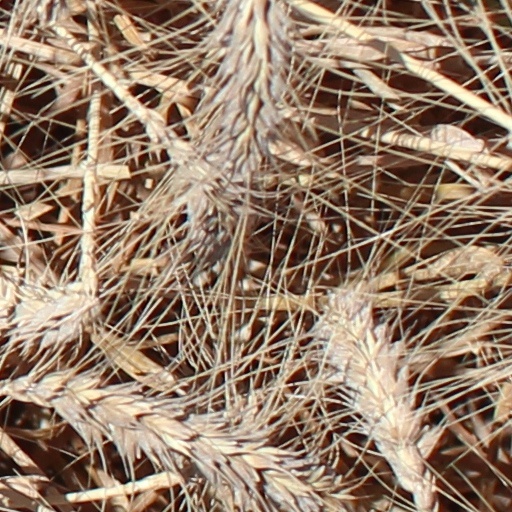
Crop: wheat